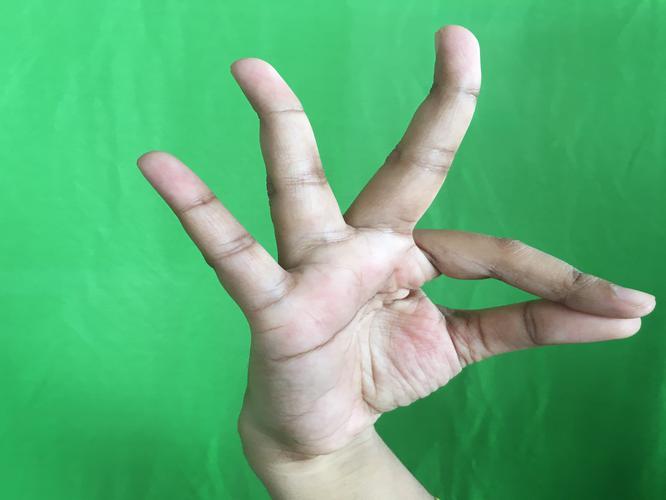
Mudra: Hamsasyam
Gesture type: single_hand